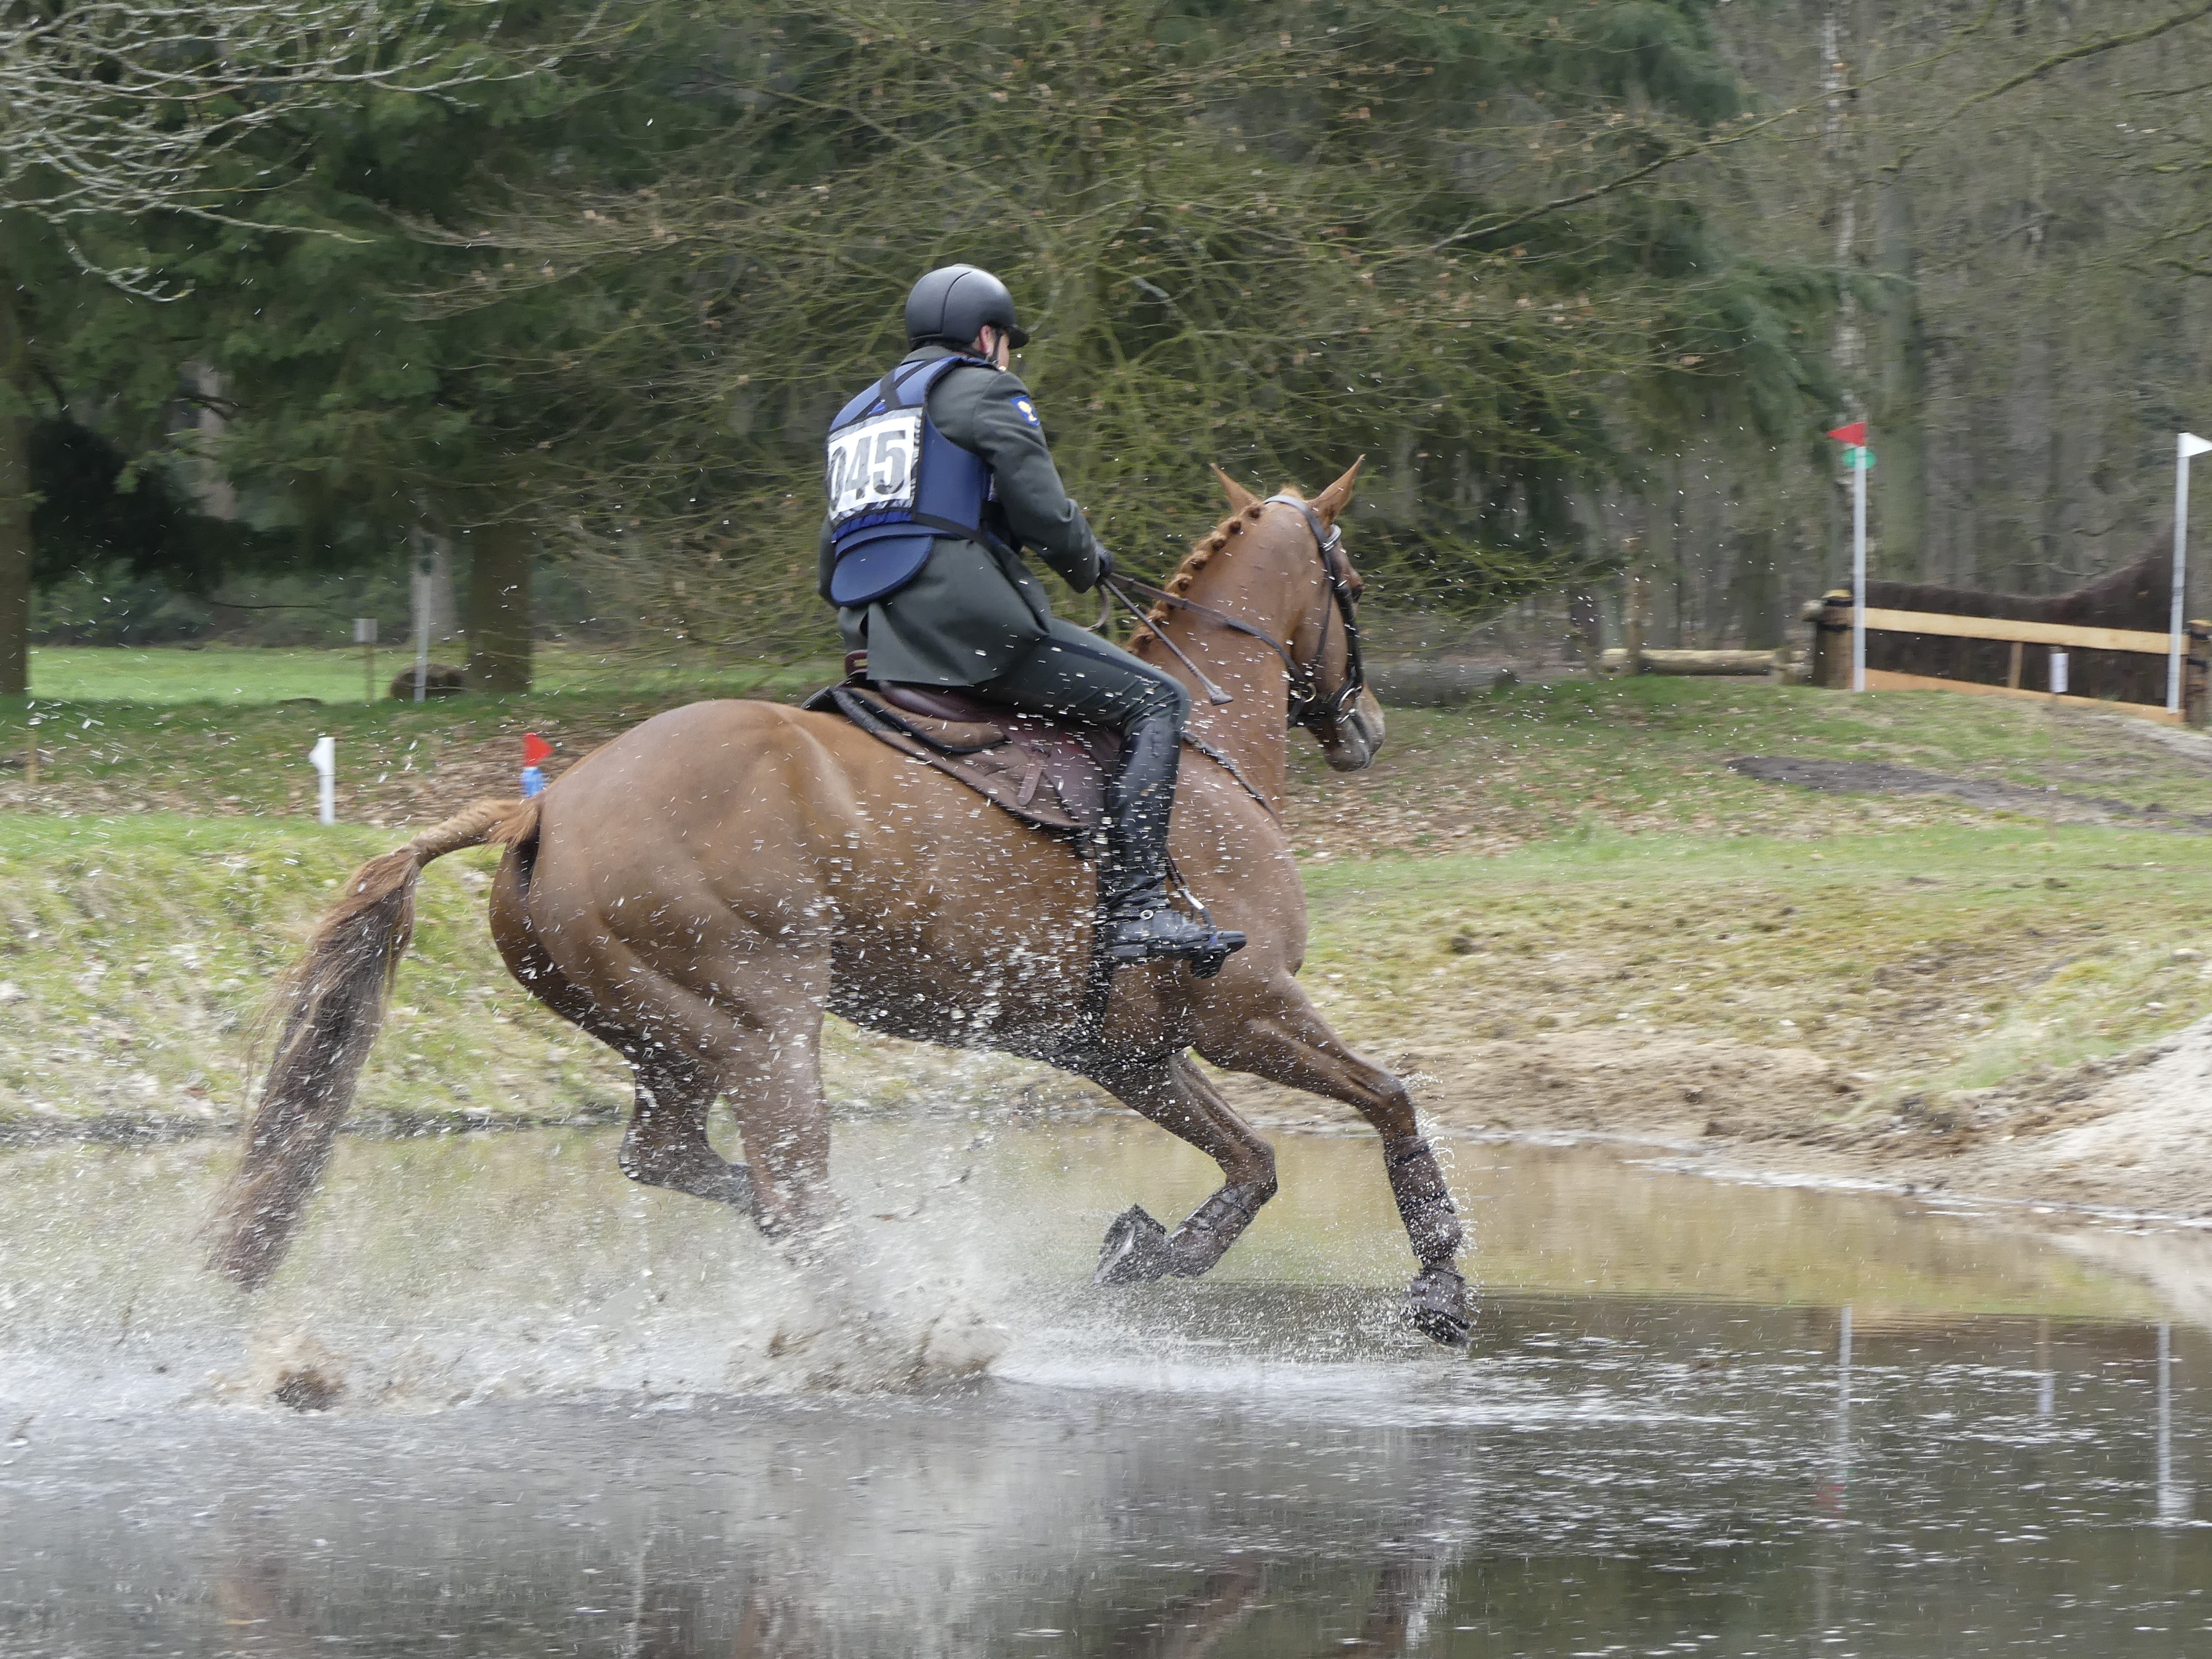
nature, animal, rider, horse, stallion, fox, horses, sports, mare, mold, hunting, drag, equestrianism, pack animal, eventing, trail riding, horse like mammal, animal sports, english riding, equestrian sport, endurance riding